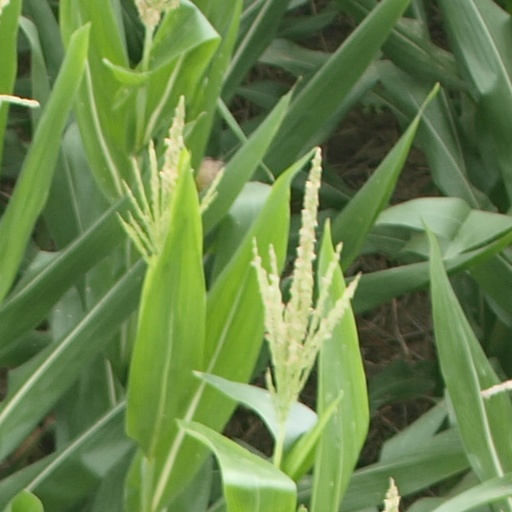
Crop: maize; corn